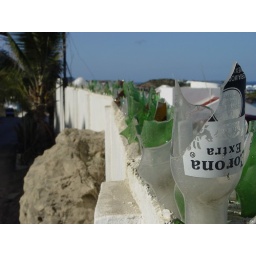
Broken beer bottle wall in St. Maarten, N.A.